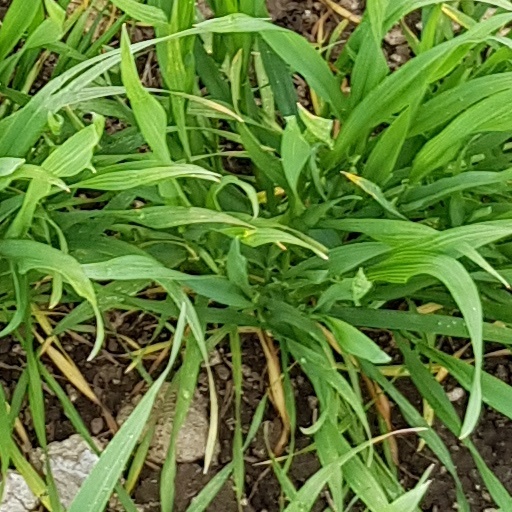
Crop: wheat